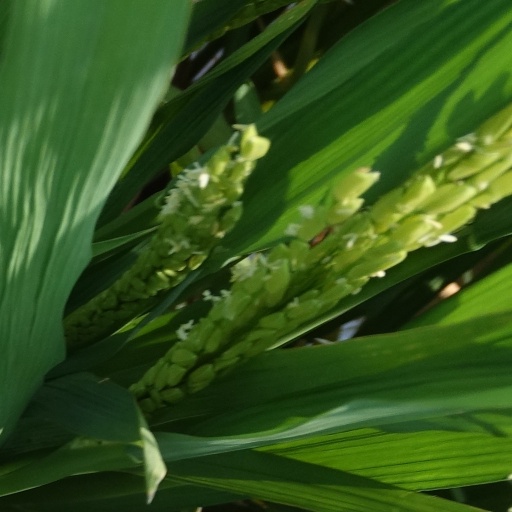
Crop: rice